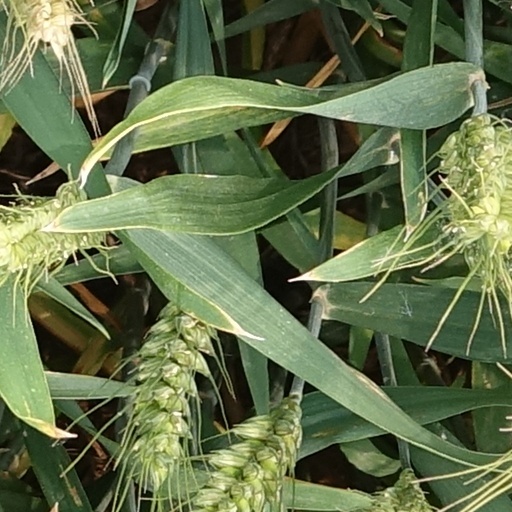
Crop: wheat